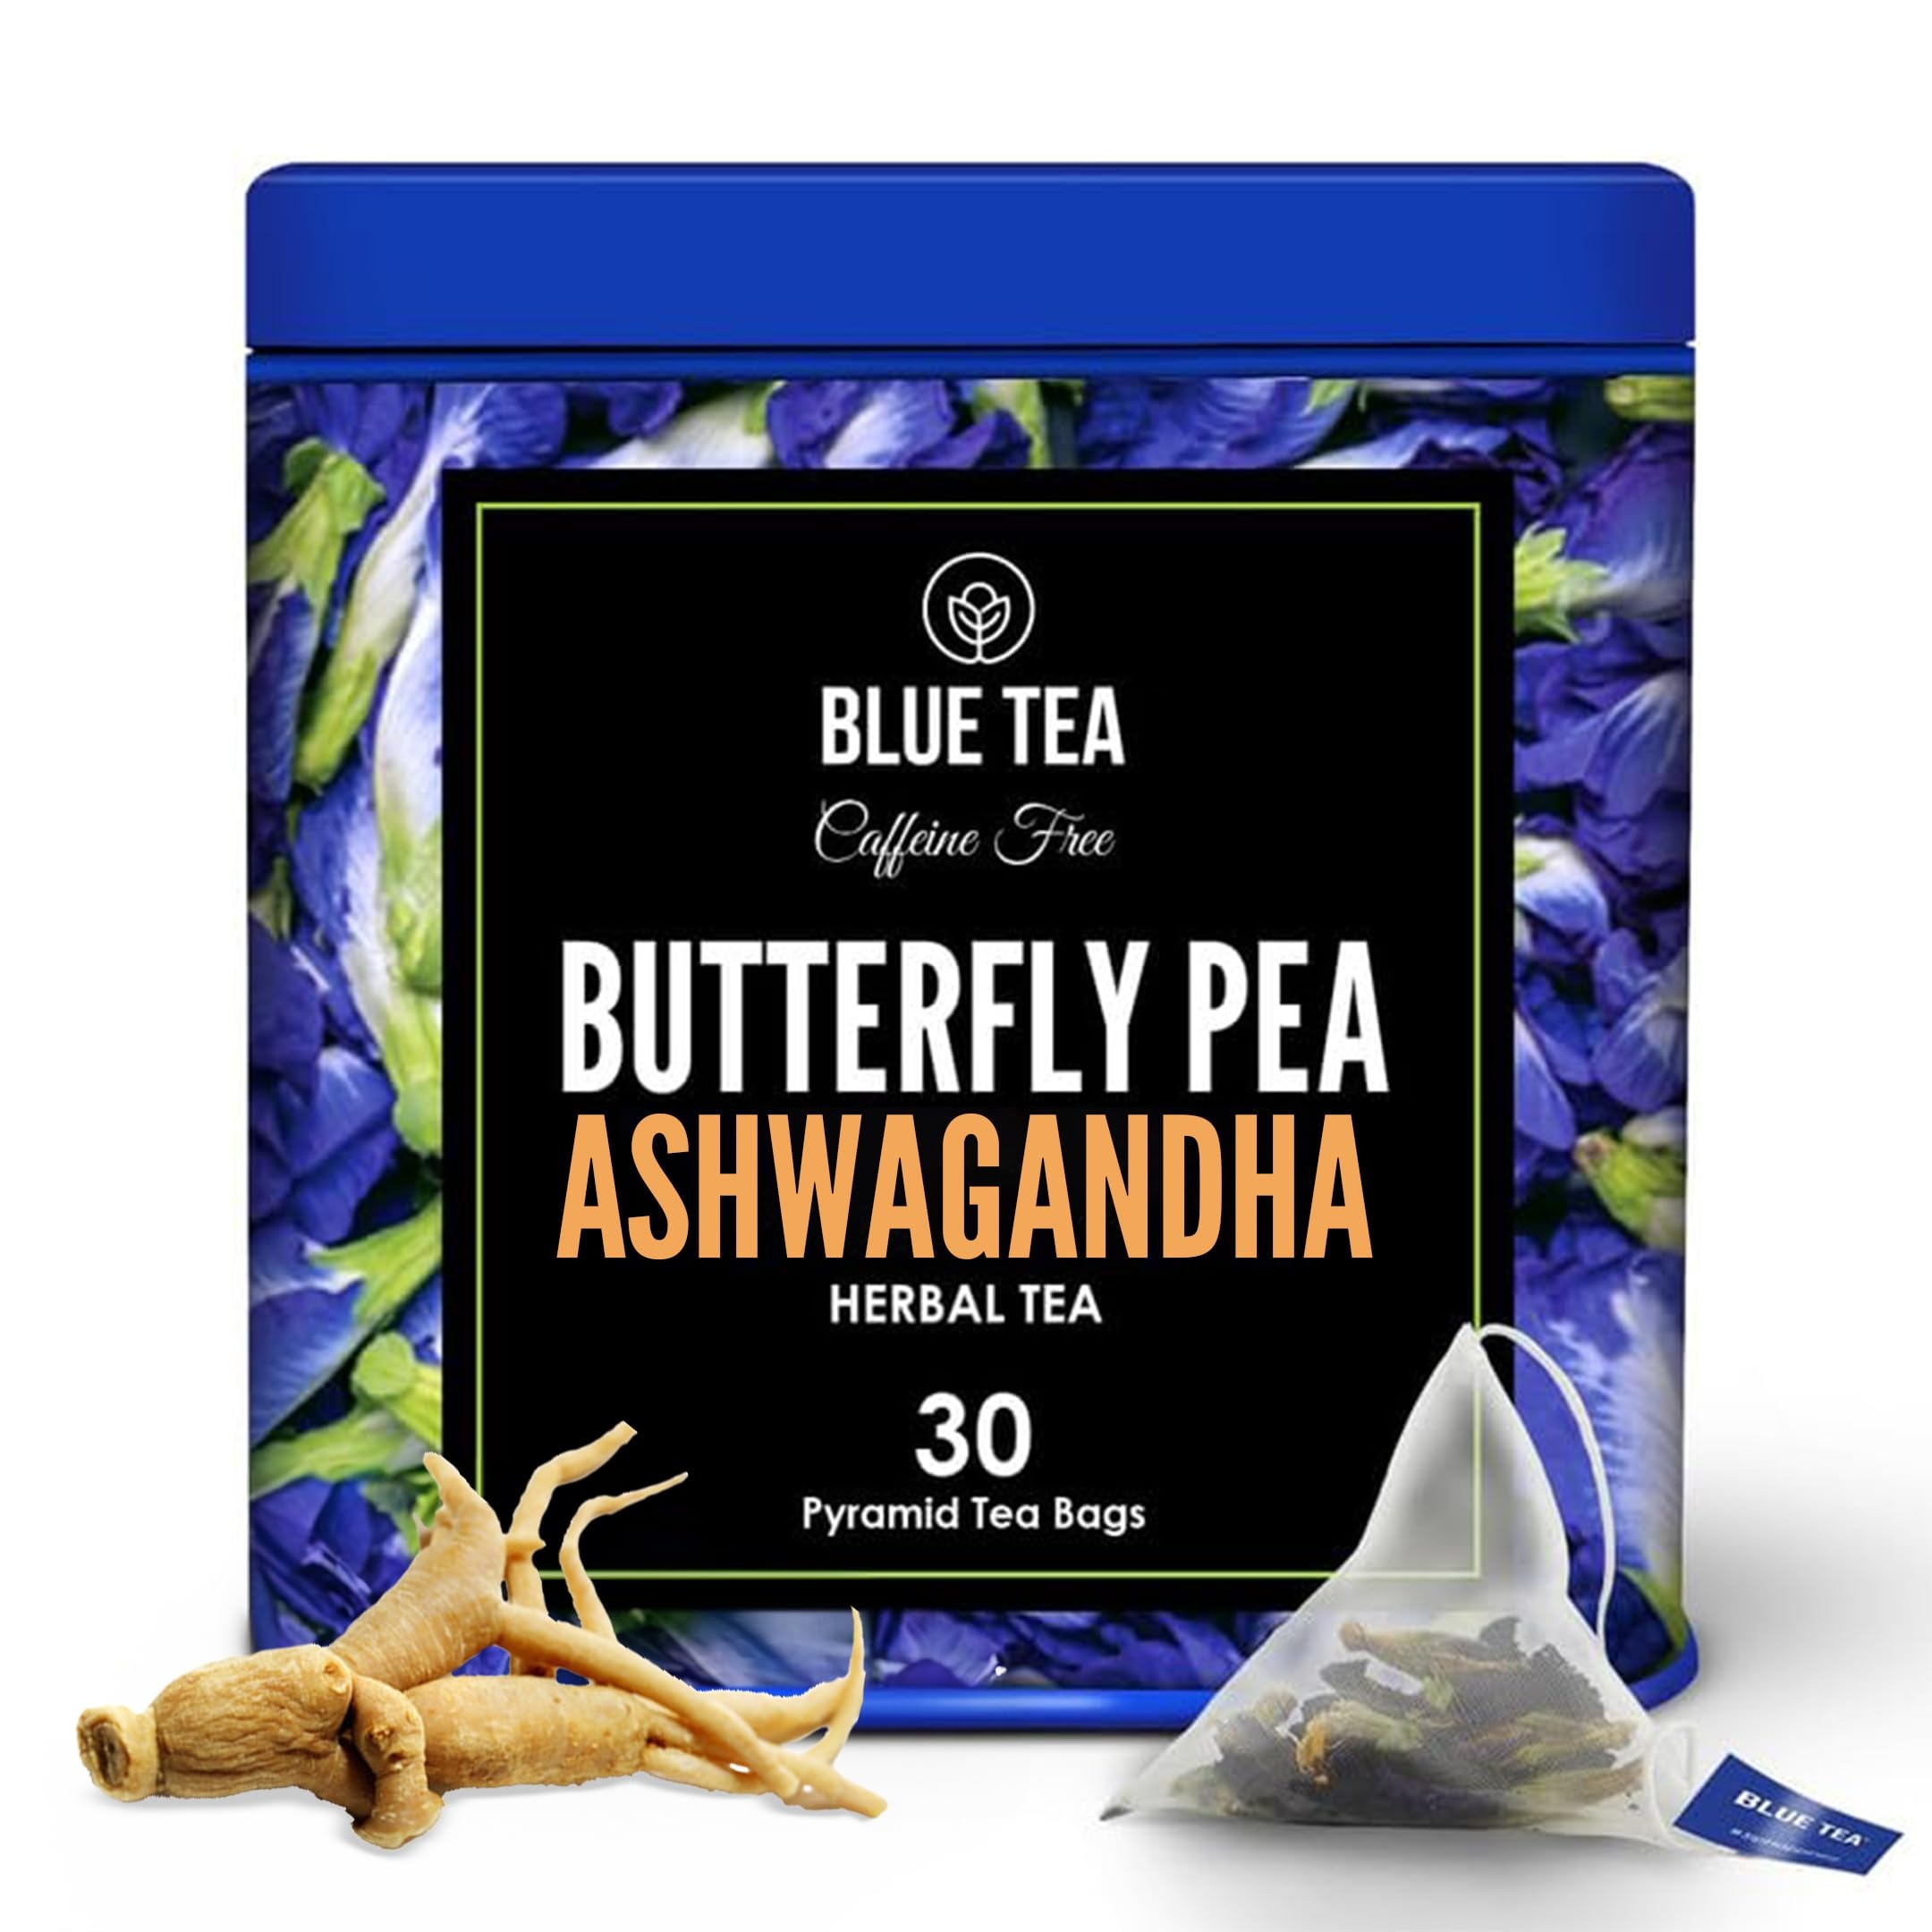
Item Name: BLUE TEA - Blue Flower Ashwagandha Tea Bags - 30 Pyramid Tea Bags Used in Food, Iced Tea, Cooler, Mocktails | Eco-Conscious Tin Pack - GIFT |
Bullet Point 1: ANTIOXIDANT RICH: Butterfly Pea Flower popularly known as Gokarna is packed with powerful antioxidants that help fight free radicals providing a significant boost to your overall health and well-being
Bullet Point 2: ALL NATURAL: Enjoy our herbal tea made solely from hand picked flowers, directly from the farm. No preservatives or artificial colors—just pure, natural goodness in every sip.
Bullet Point 3: PLANT BASED, BIODEGRADABLE TEABAGS: Our commitment to sustainability is evident in our plant-based, biodegradable tea bags. Rest assured, our eco-conscious packaging are safe for the environment, allowing you to indulge guilt-free.
Bullet Point 4: CAFFEINE FREE: Embrace serenity any time with our caffeine-free herbal blend. Perfect for unwinding before bed or finding calm during a hectic day, our tea promises relaxation without caffeine jitters. Enjoy the pure essence of nature's finest ingredients, soothing your senses and providing a peaceful moment whenever you need it. Our caffeine-free tea is your perfect companion for a balanced and tranquil lifestyle.
Bullet Point 5: SIMPLE BREWING: Brewing a perfect cup of Butterfly Pea Flower Ashwagandha Tea is effortless. Just steep one pyramid tea bag in hot water for a few minutes to release the detoxifying and calming flavors.
Bullet Point 6: RECIPES: Explore creative culinary uses for Butterfly Pea Flower Ashwagandha Herbal Tea in detox recipes. From calming bedtime lattes to refreshing iced teas, our tea adds a unique touch to your detox regimen.
Bullet Point 7: UPLIFTING FARMERS: At Blue Tea India, we are dedicated to improving farmers' lives by boosting their income from $75 to $300 per month. Our efforts aim to positively impact 1,000 families by March 31, 2025. By choosing our tea, you support this mission and contribute to a brighter future for our hardworking farmers. Together, we are creating better livelihoods and empowering communities, one cup of tea at a time.
Product Description: <b>BLUE TEA - Butterfly Pea Flower Ashwagandha- 30 Pyramid Tea Bags in Premium Tin Packs</b><br><br>CERTIFIED HERBAL TEA - CAFFEINE FREE - TISANE Selected carefully from Farms. One of the healthiest herbal tea on earth. Butterfly Pea Flower is also called Blue Tea / Blue Pea Tea / Aprajita or Asian Pigeonwings.<br> <br>The Scientific name of the flower is Clitoria Ternatea. Dried in sun on special bamboo mats to retain all-natural vitamins and without any machine heat. In Ayurveda, it is known to as a brain tonic to promote intellect and.<br> <br>A beautiful colorful tea that can be brewed either hot or cold, and blue or purple! The Butterfly pea flower is an incredible natural blue plant that has been used for centuries in Thai traditional cooking. When the dried flowers are brewed, the drink turns to a delightful blue.<br> <br>If you then squeeze a slice of lemon into the tea, it magically turns from blue to purple right before your eyes. This drink can be mixed with syrup, honey, and lemon to give you that sweet, herbal taste. Bartenders from all over the world are using our butterfly pea flowers in their cocktails
Value: 30.0
Unit: Count

Price: 9.99